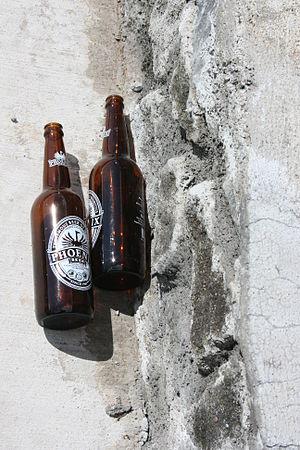
La Phoenix est une bière de Maurice, fabriquée à Vacoas-Phœnix par Phoenix Beverages Group depuis 1963.